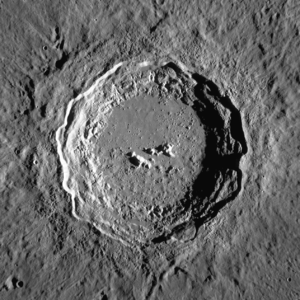
L'astroblème de Charlevoix désigne les restes d'un ancien cratère d'impact météoritique qui est situé dans la région de Charlevoix, au Québec. Avec un diamètre de 54 km, c'est, en date d'avril 2019, le onzième plus grand site d'impact identifié sur Terre, et le troisième plus grand au Canada, derrière ceux de Sudbury et de Manicouagan.
Copernic est un cratère d'impact de la Lune situé dans la partie est d'Oceanus Procellarum qui doit son nom à l'astronome Nicolas Copernic. On estime qu'il a 800 millions d'années, et sa formation correspond au début de la période géologique lunaire dite copernicienne. Il est typique de cratères dits « en rayon », nom dû à la forme des rayons de débris dispersés sur plusieurs centaines de kilomètres autour de la zone d'impact. Le cratère Copernic est situé à l'ouest des cratères Ératosthène et Stadius.